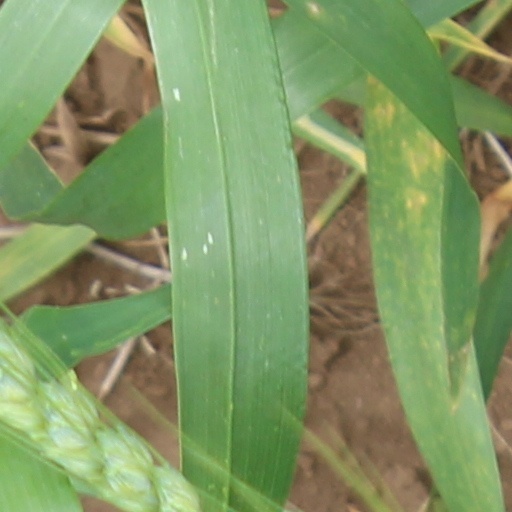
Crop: wheat